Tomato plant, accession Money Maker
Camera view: vertical (180 deg); turntable rotation: 120 degrees
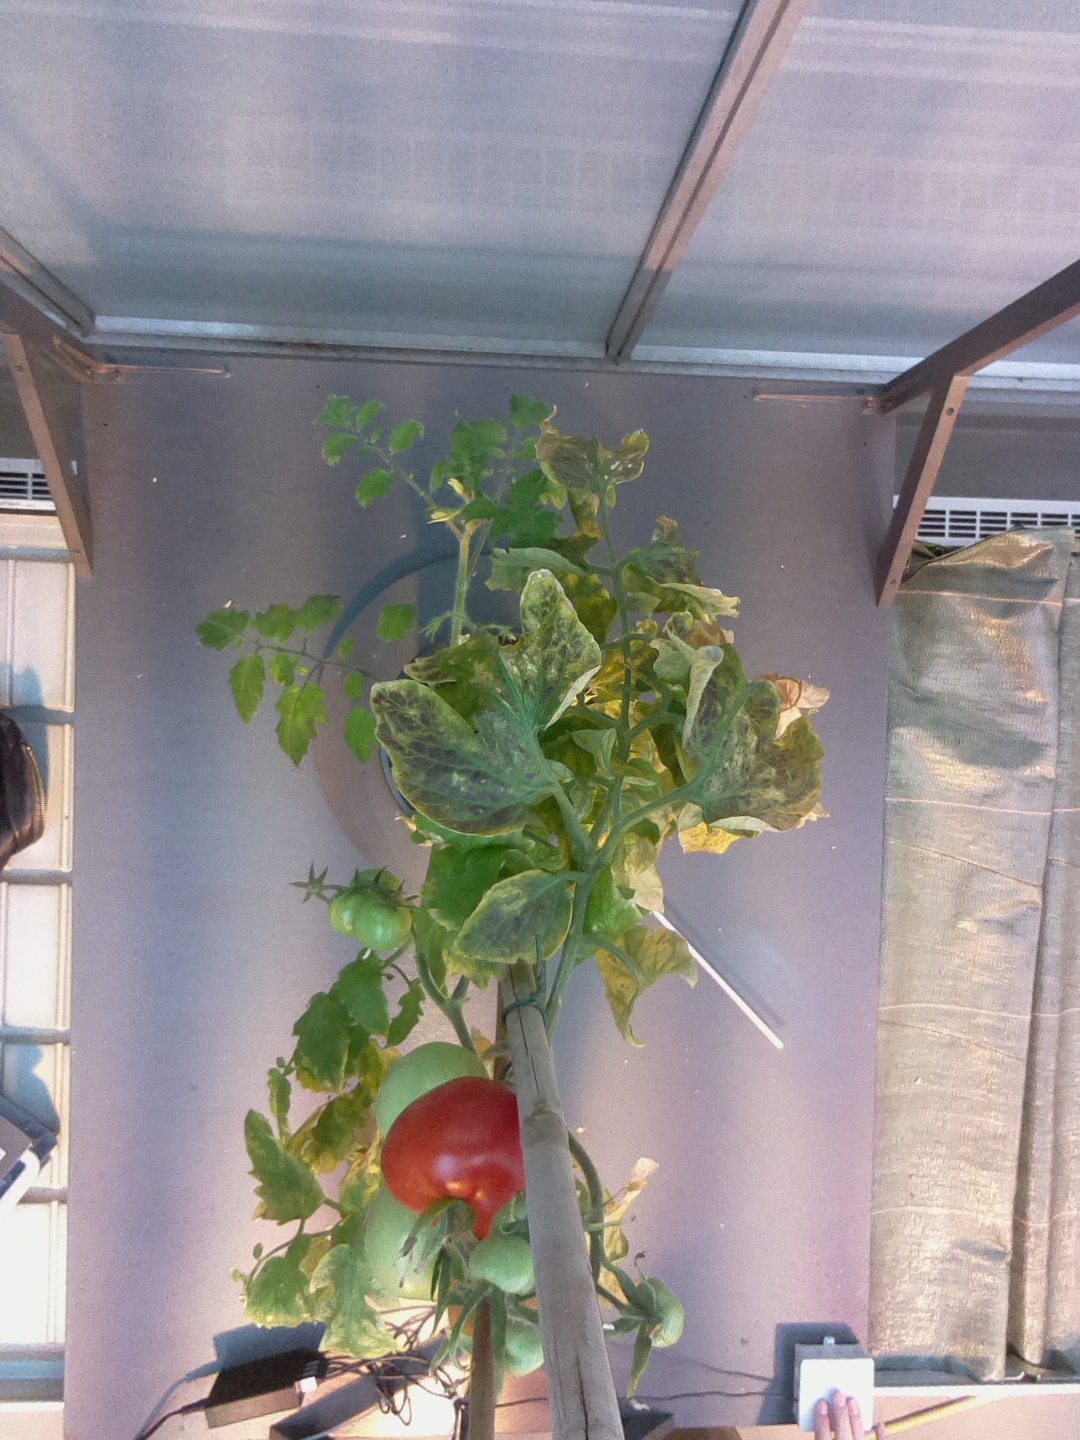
BBCH growth stage 81: 10%-20% of fruits show typical fully ripe color